Persephone

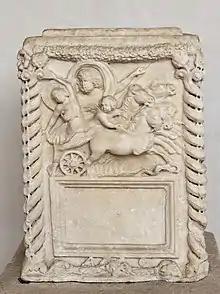
Cinerary altar with tabula representing the abduction of Proserpina. White marble, Antonine Era, 2nd century Rome, Baths of Diocletian

The myth of a goddess being abducted and taken to the underworld is probably Pre-Greek in origin. Samuel Noah Kramer, the renowned scholar of ancient Sumer, has posited that the Greek story of the abduction of Persephone may be derived from an ancient Sumerian story in which Ereshkigal, the ancient Sumerian goddess of the underworld, is abducted by Kur, the primeval dragon of Sumerian mythology, and forced to become ruler of the underworld against her own will.